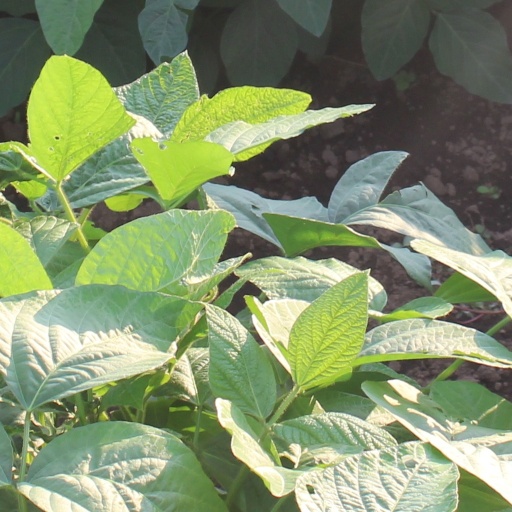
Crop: soybean